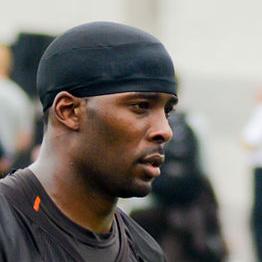
Age: 27